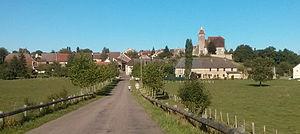
Vue de la commune de Bussières (Haute-Saône) depuis le pont sur l'Ognon